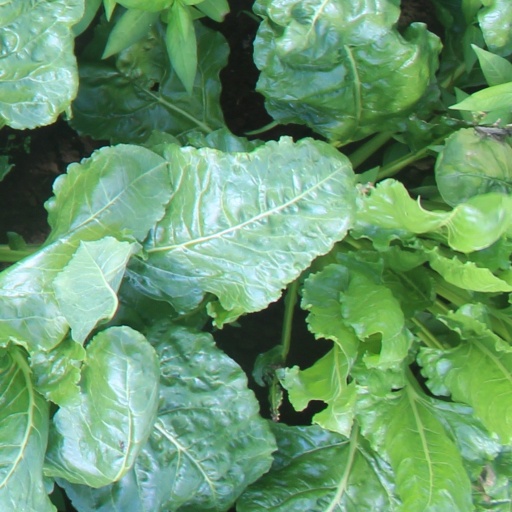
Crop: sugar beet